TV4 (Swedish TV channel)

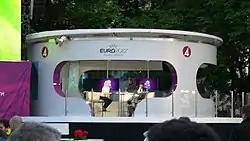
TV4's "fan zone" studio for UEFA Euro 2012 in Stockholm.

After the "Nyhetsmorgon" ends on weekdays the "(After ten)" starts followed by English spoken TV series up until the news at 7pm. In the daytime on weekends there are often reruns and sports programs. Then main Swedish and English TV programs are broadcast up to the 10pm news. Friday nights have included family entertainment at 8pm since the early 1990s. "Bingolotto" occupied Saturday evenings from 1991 to 2004. TV4 then moved Bingolotto to Sundays and started broadcasting feature films instead. With the start of Deal or No Deal in 2006, family entertainment returned to Saturday nights. Later, there are other entertainment shows on Saturday evenings. On Sunday evenings, Swedish-produced television programs are shown until 9pm when they show a movie on Saturday nights. They also show a movie after the entertainment show.